Operations Manna and Chowhound

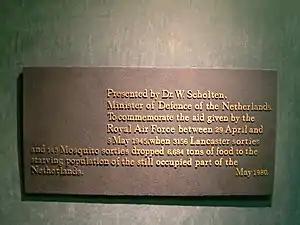
Operation Manna Commemoration Plaque

A commemorative plaque to thank the Royal Air Force for their help in mounting Operation Manna was presented in May 1980 by Dr. Willem Scholten, Minister of Defence of the Netherlands and is displayed in the Royal Air Force Museum, Hendon, England. On 28 April 2007, British Air Commodore Andrew Geddes was honoured when a hiking trail in the Rotterdam district of Terbregge, the Air Commodore Geddespath, was named after him. This path goes past the Manna/Chowhound monument in the noise barrier of the northern highway ring road around Rotterdam. The official unveiling of the plaque was performed by Lieutenant-Commander Angus Geddes RN (Geddes's son) from England and Warrant Officer David Chiverton from Australia (Geddes's grandson).